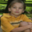
Label: boy